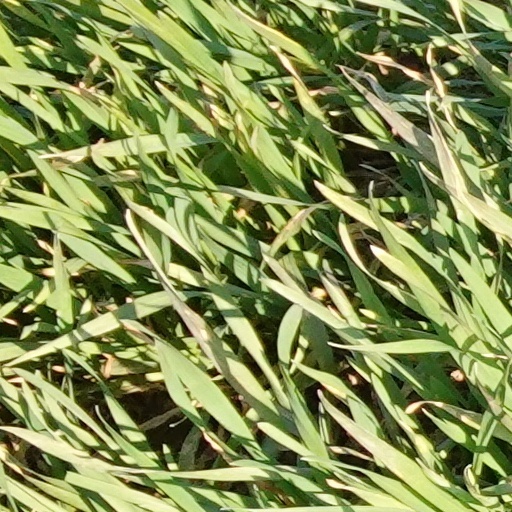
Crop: wheat